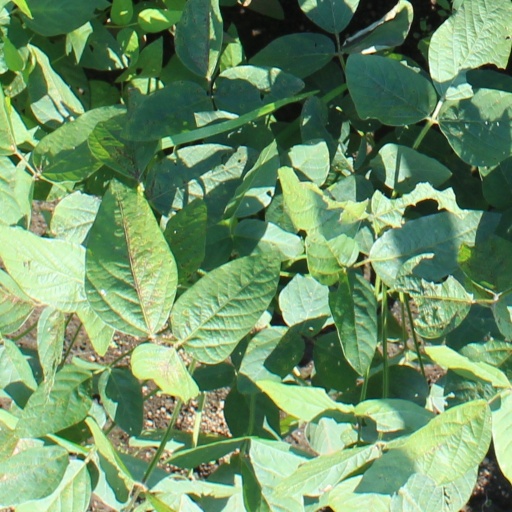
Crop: soybean